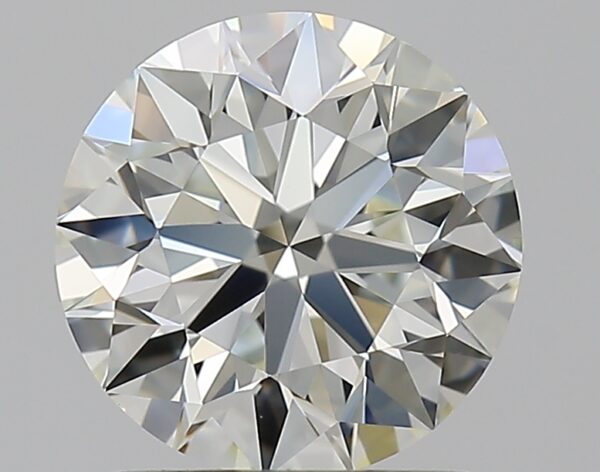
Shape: round
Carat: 1.21
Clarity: IF
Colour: J
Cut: EX
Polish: EX
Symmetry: EX
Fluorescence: N
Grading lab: GIA
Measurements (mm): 6.76 x 6.8 x 4.25